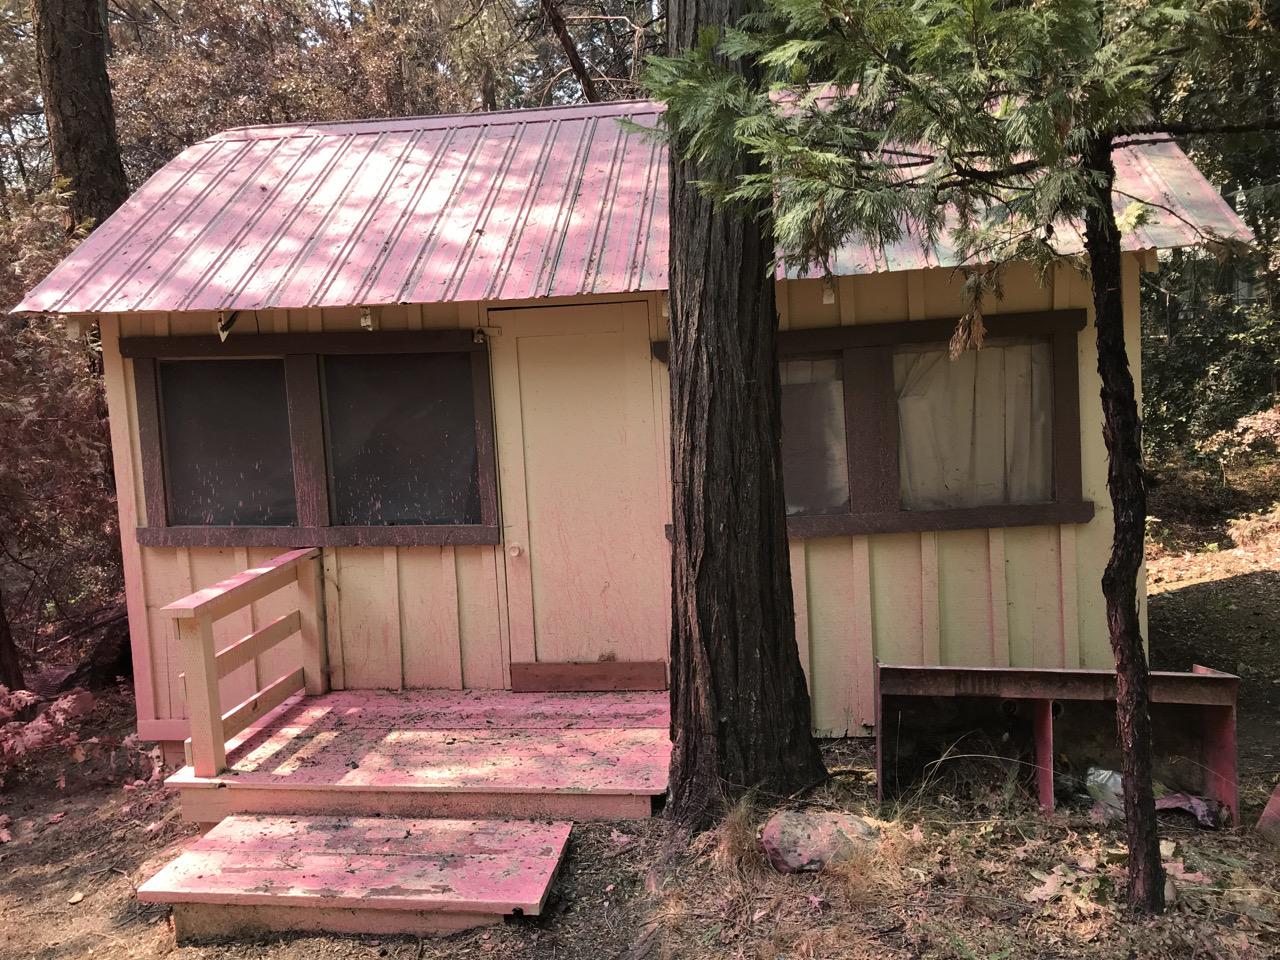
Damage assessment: no_damage